Pamela Cothran Marsh

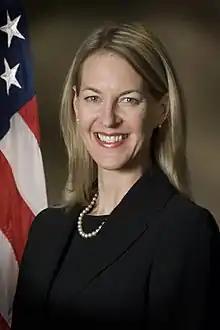

Pamela Cothran Marsh (born July 29, 1965) is an American attorney who served as the United States attorney for the Northern District of Florida from 2010 to 2015.